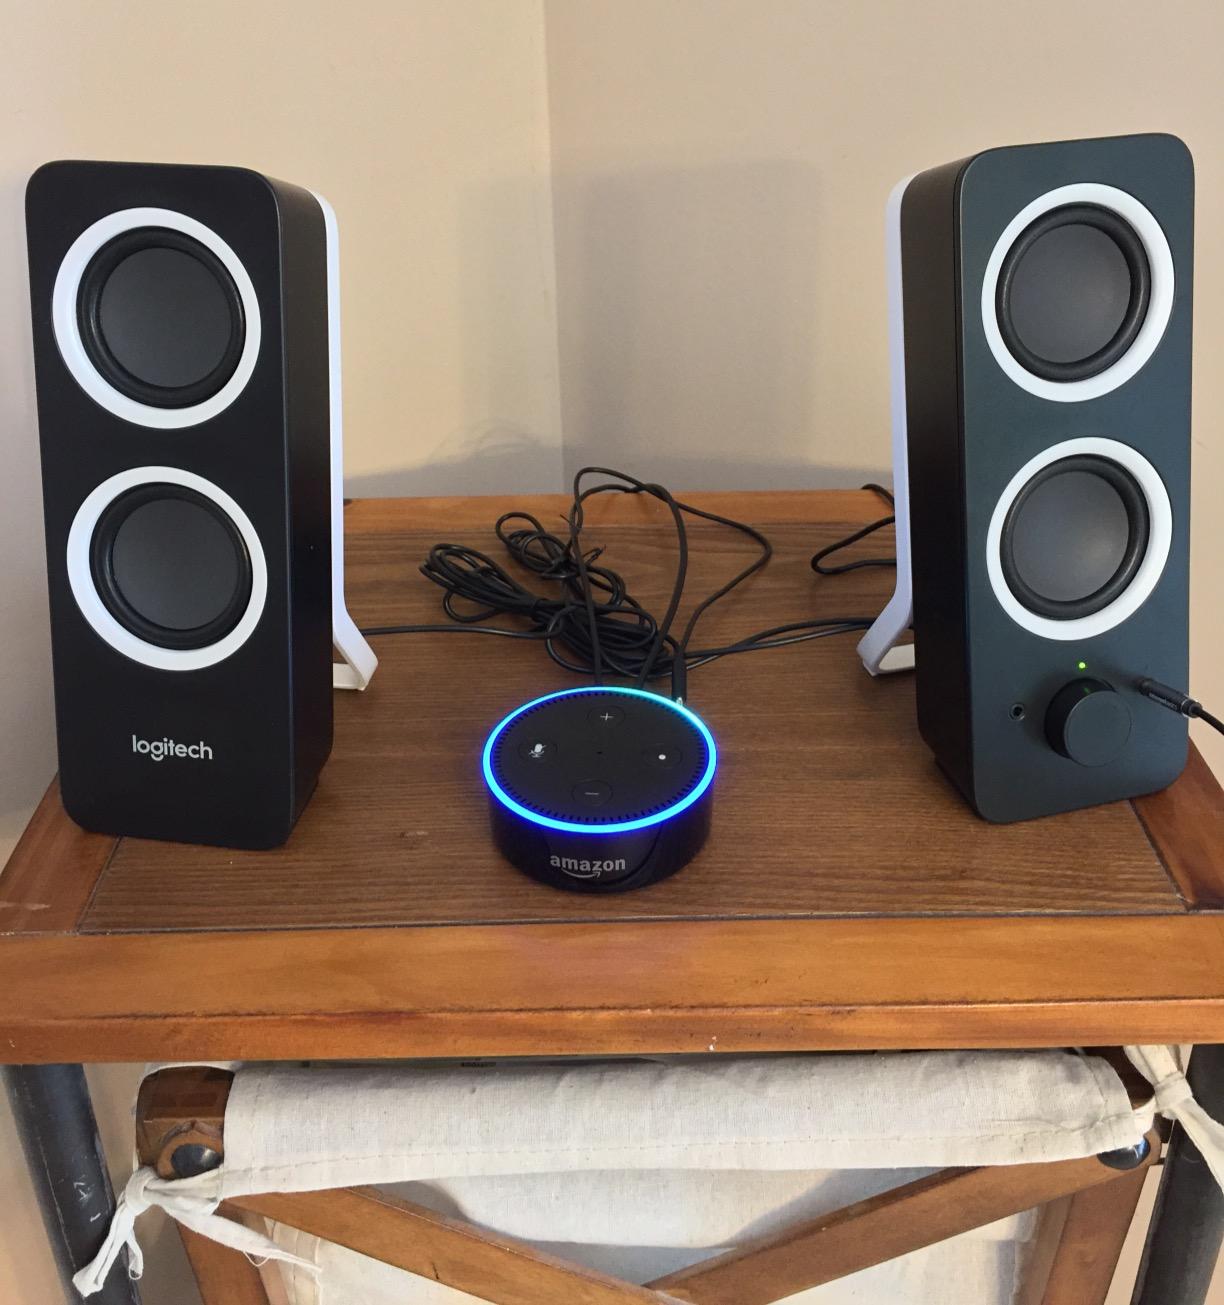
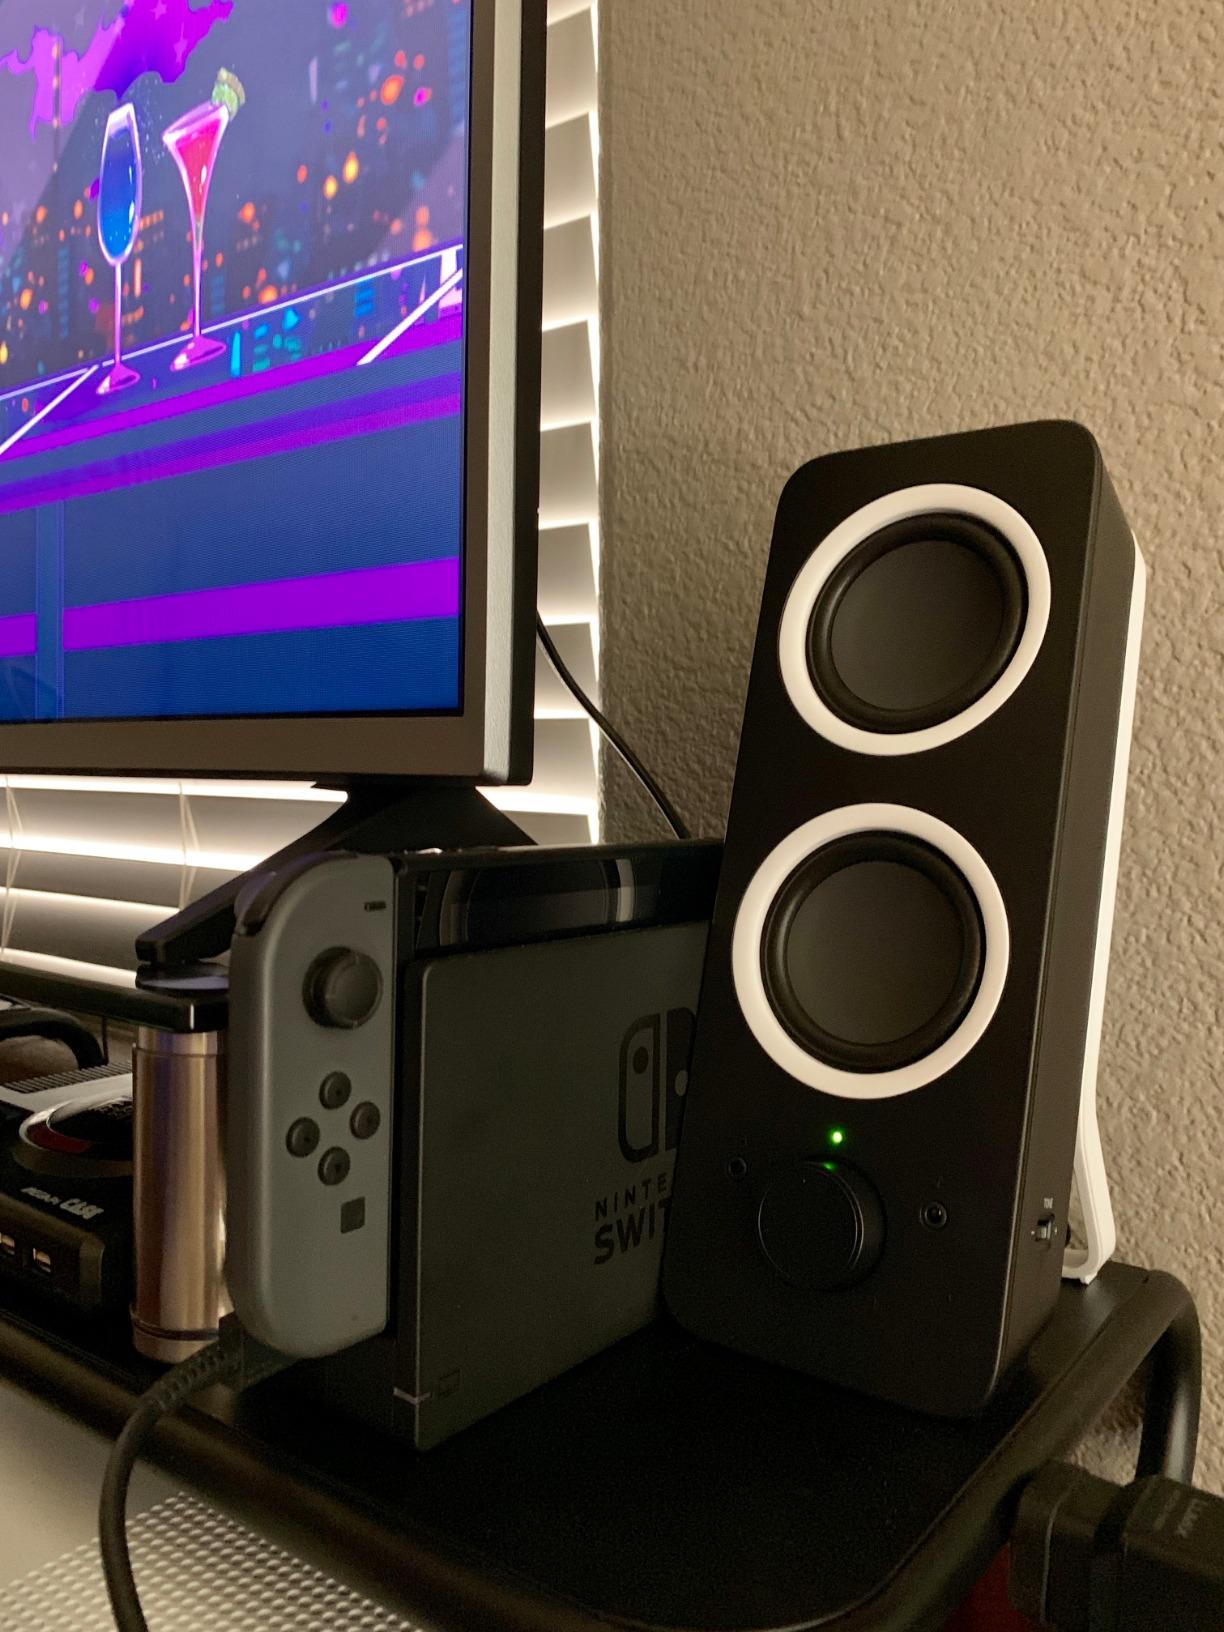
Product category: speaker
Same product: yes